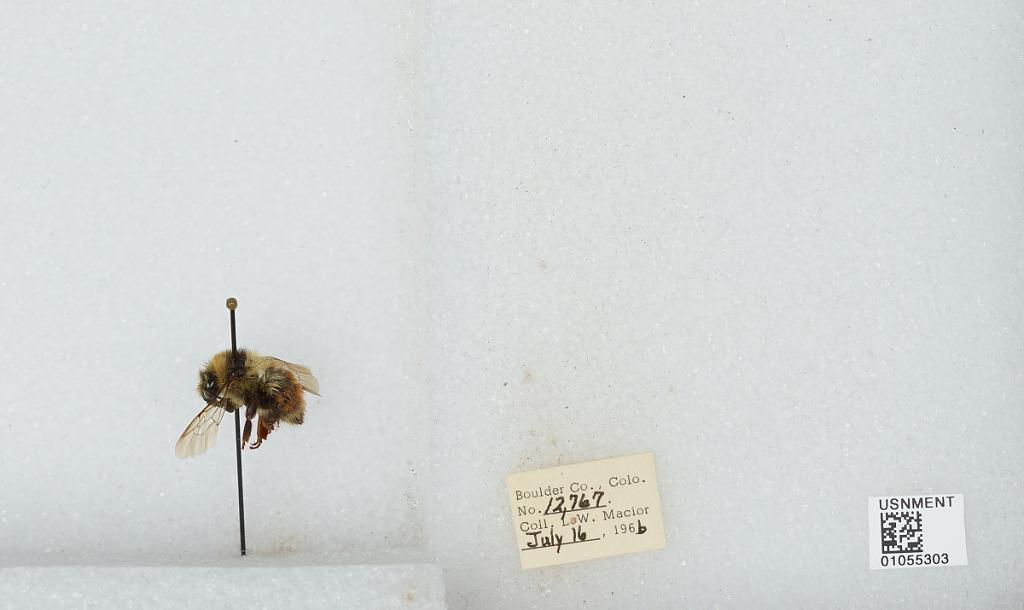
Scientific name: Bombus (Pyrobombus) bifarius Cresson
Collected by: L. Macior
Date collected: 1966-7-16
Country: United States
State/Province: Colorado
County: Boulder
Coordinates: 40.0275, -105.252